Rent strike

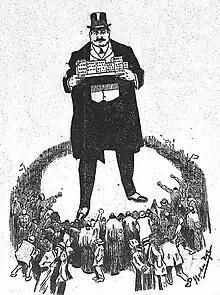
Cartoon for "Di Varhayt" captioned: "How the landlord pictures himself in the great rent war"

A rent strike, sometimes known as a tenants strike or a renters strike, is a method of protest commonly employed against large landlords. In a rent strike, a group of tenants agree to collectively withhold paying some or all of their rent to their landlords "en masse" until demands are met. This can be a useful tactic of final resort for use against intransigent landlords, but can carry risks for the tenants, such as eviction, lowered credit scores, and legal consequences.